Goody Rosen

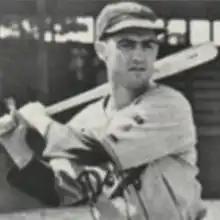

Goodwin George Rosen (August 28, 1912 – April 6, 1994) was a Canadian professional baseball outfielder. He played in Major League Baseball (MLB) before and after World War II for the Brooklyn Dodgers and New York Giants. He batted and threw left-handed.